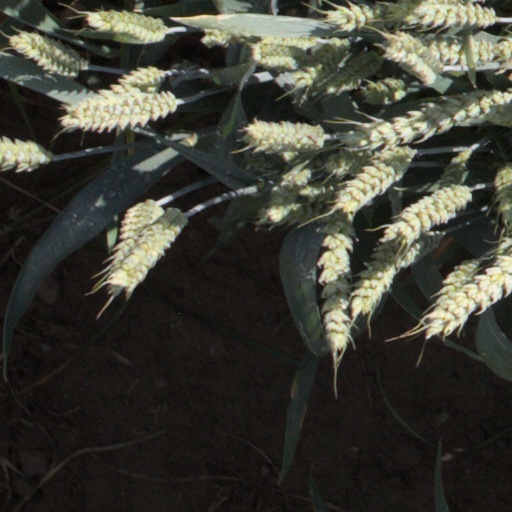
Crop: wheat